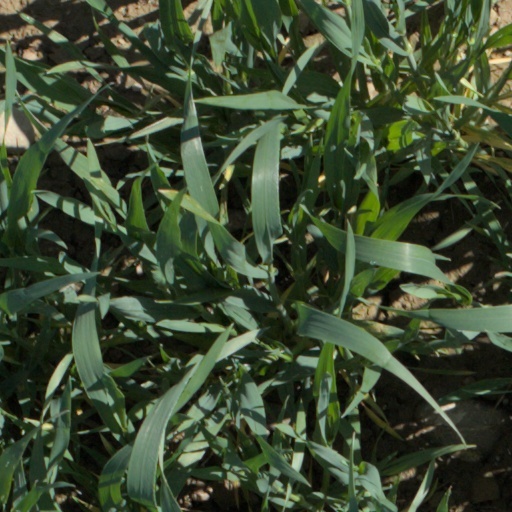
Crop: wheat